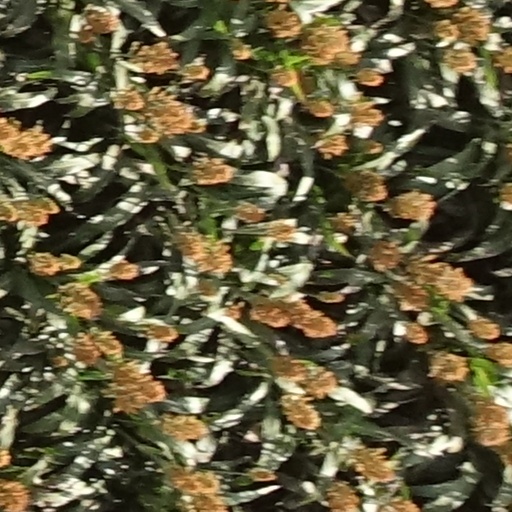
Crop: sorghum